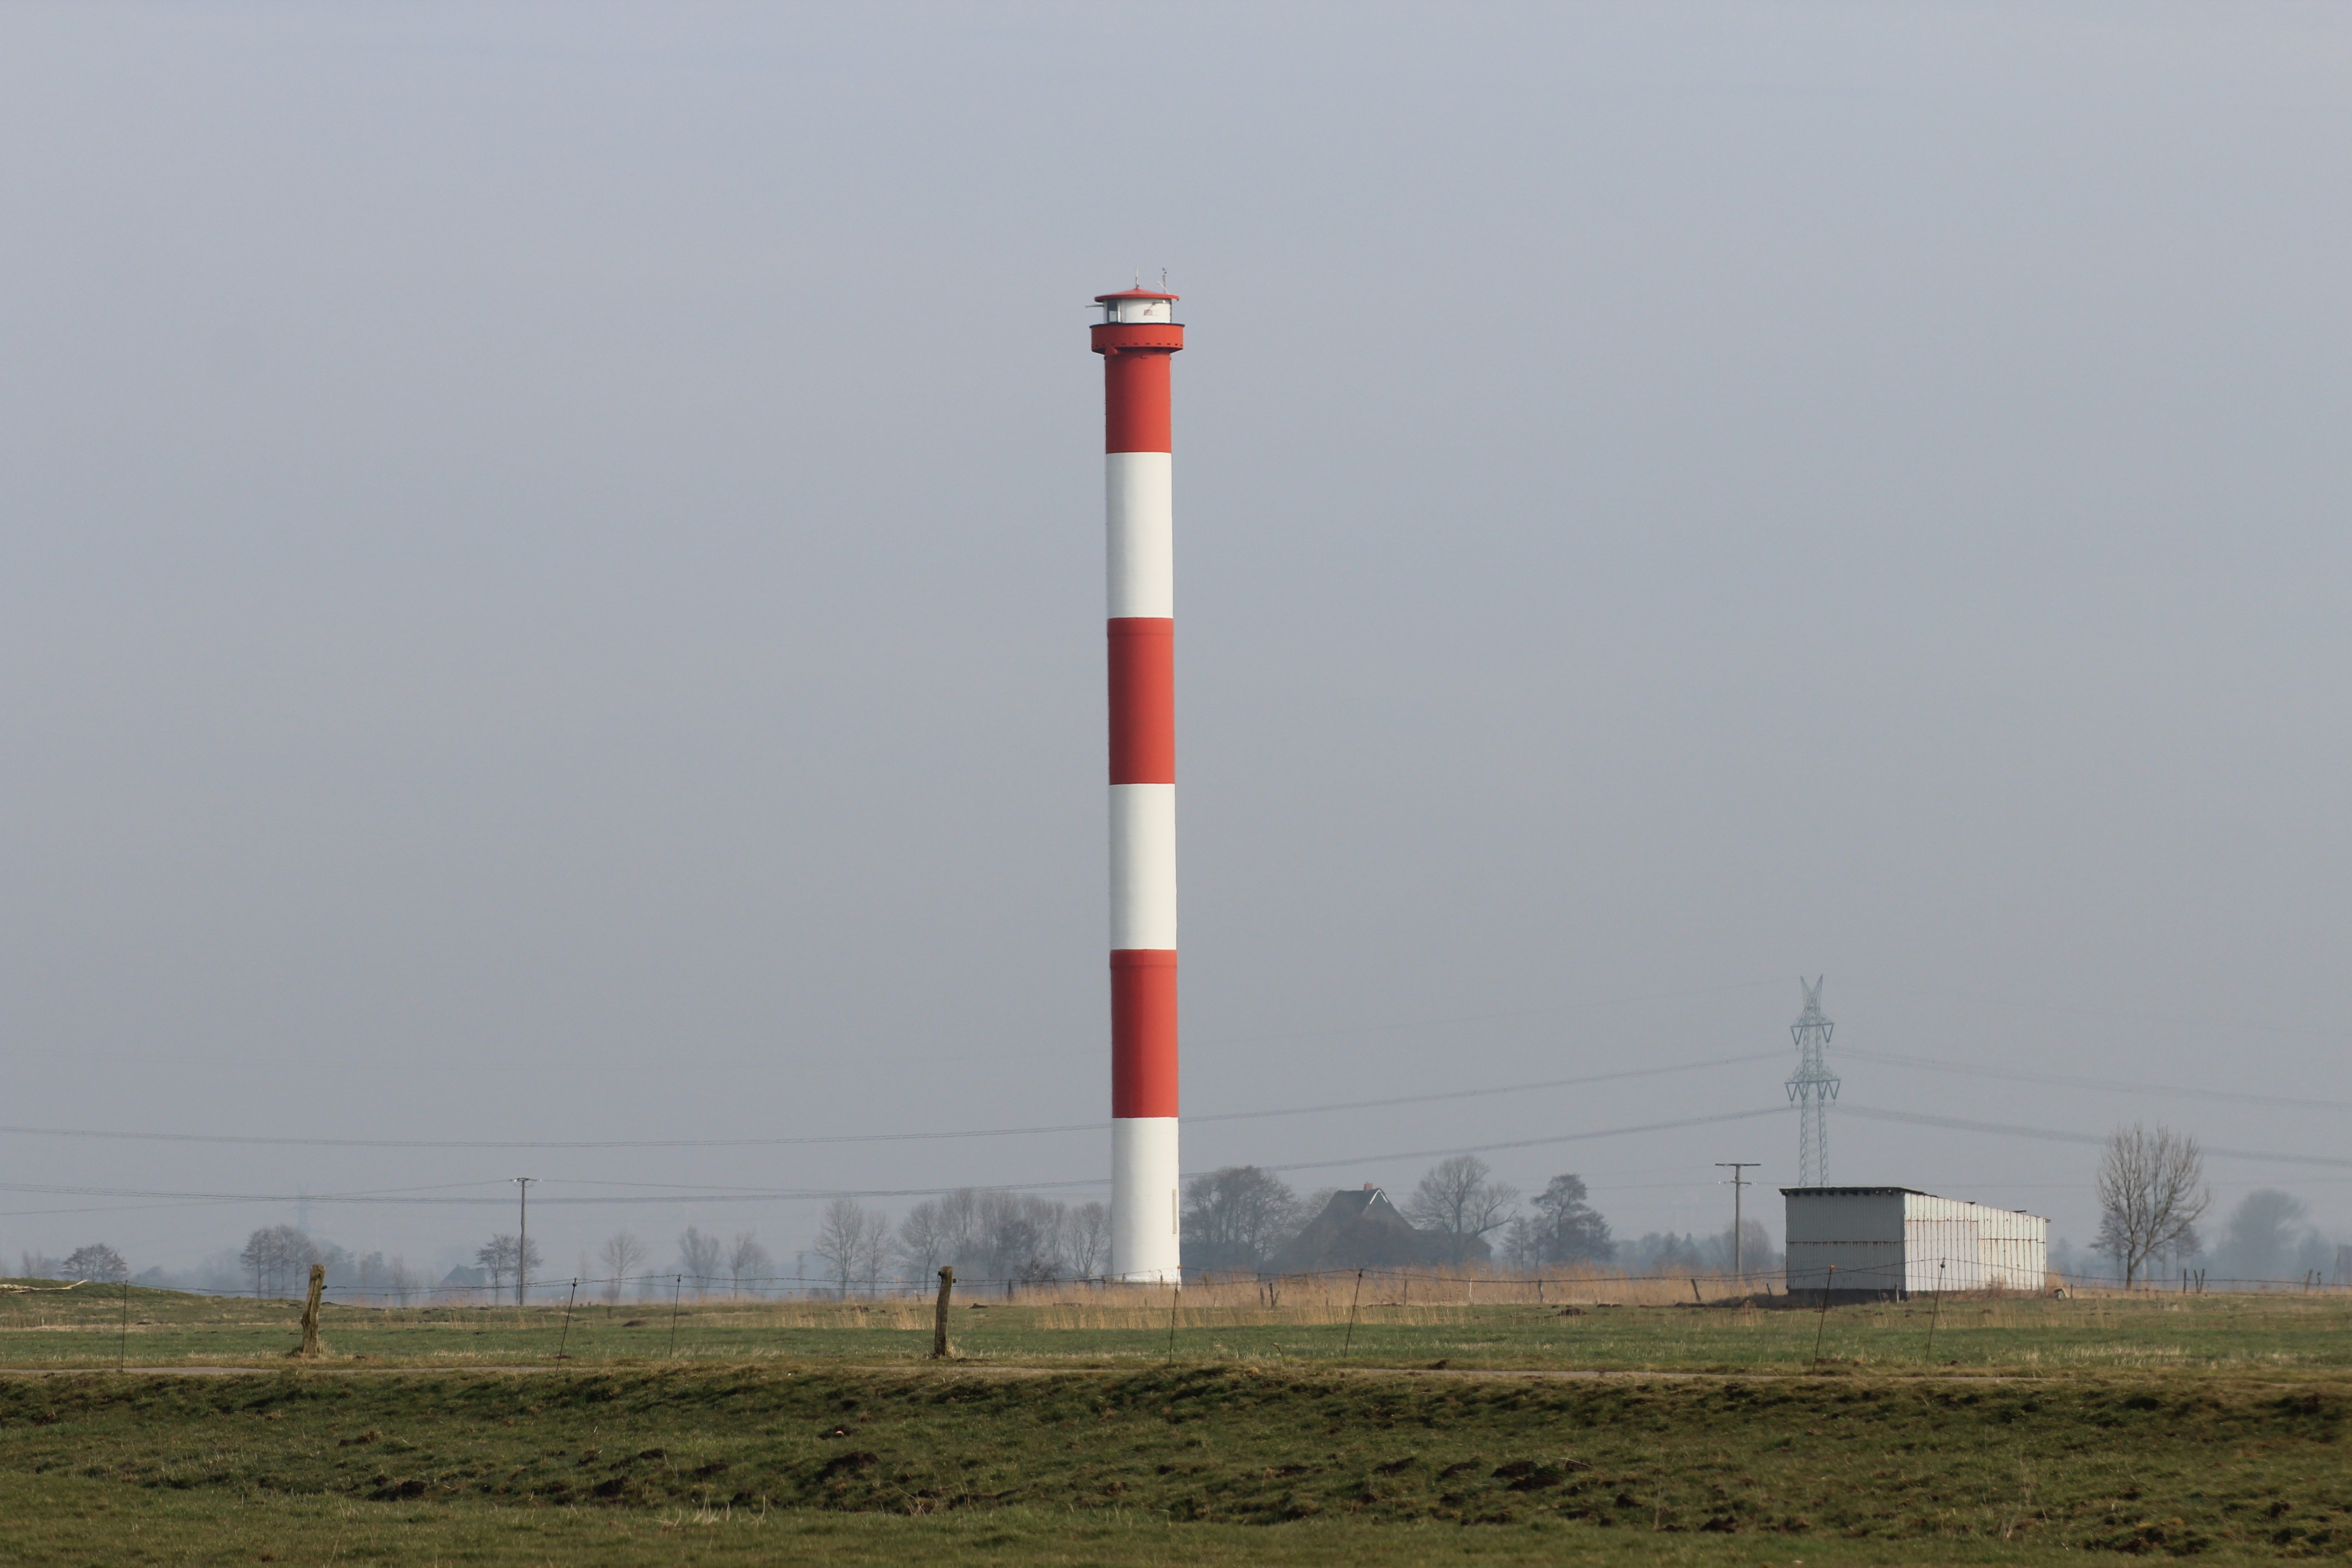
landscape, lighthouse, wind, tower, mast, beacon, energy, wind farm, navigation, shipping, daymark, outdoor structure